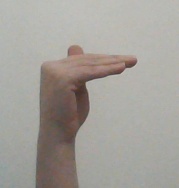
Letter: khaa